Howrah–Puri Shatabdi Express

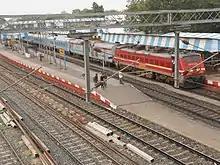

Puri-Howrah Shatabdi Express is a Shatabdi Express category type of service belonging to East Coast Railway zone that runs between Puri and Howrah in India. It was introduced as Puri - Howrah - Puri Duronto Express but its service pattern was changed to Shatabdi Express to provide commercial halts on 8th February 2013 because, Duronto Express should have had no commercial halt then but they had operational or technical halt/s if it was required or if they were required.